Homs

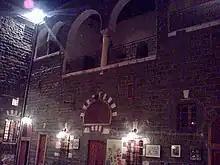
Qasr al-Zahrawi

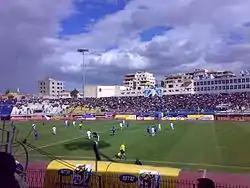
The Khaled Ibn Al Walid Stadium

An oil pipeline between Tripoli and Kirkuk was built in Homs in the early 1930s and it followed an ancient caravan route between Palmyra and the Mediterranean. In 1959, an oil refinery was built to process some of this oil for domestic consumption. The city's oil refinery was bombed by the Israeli Air Force (IAF) during the 1973 Yom Kippur War.